Umeboshi

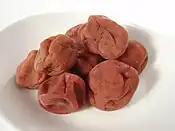
Plate of umeboshi

Umeboshi are usually eaten in small quantities with rice, for added flavor. It is also a common ingredient in "onigiri", rice balls wrapped with "nori" and they may also be used in "makizushi". "Makizushi" made with umeboshi may be made with either pitted umeboshi or umeboshi paste (which is cheaper), often in conjunction with slivered fresh green perilla ("shiso") leaves. The standard Japanese folk remedy for colds and flus is "okayu" (rice congee) with umeboshi. Another usage of umeboshi is in ume chazuke, a dish of rice with poured-in green tea topped with umeboshi.